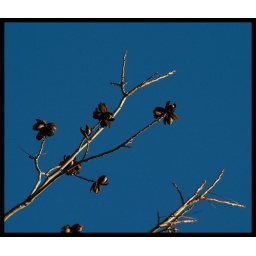
In the tree today, on the ground tomorrow, in a pie soon!